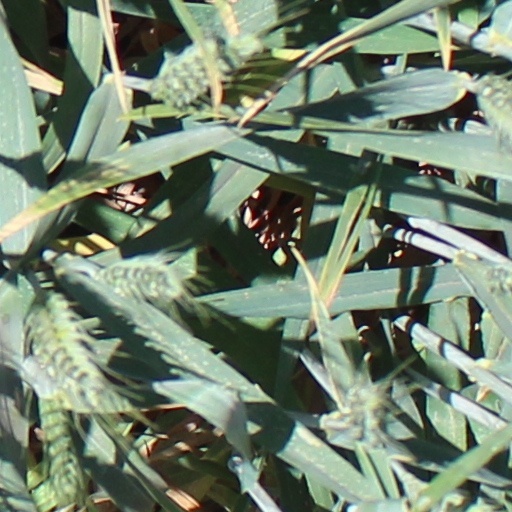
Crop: wheat